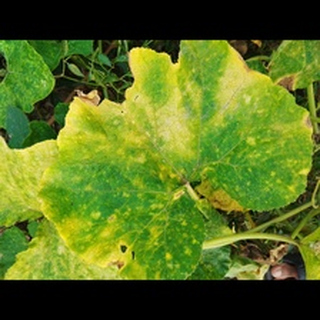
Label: pumpkin_mosaic_disease